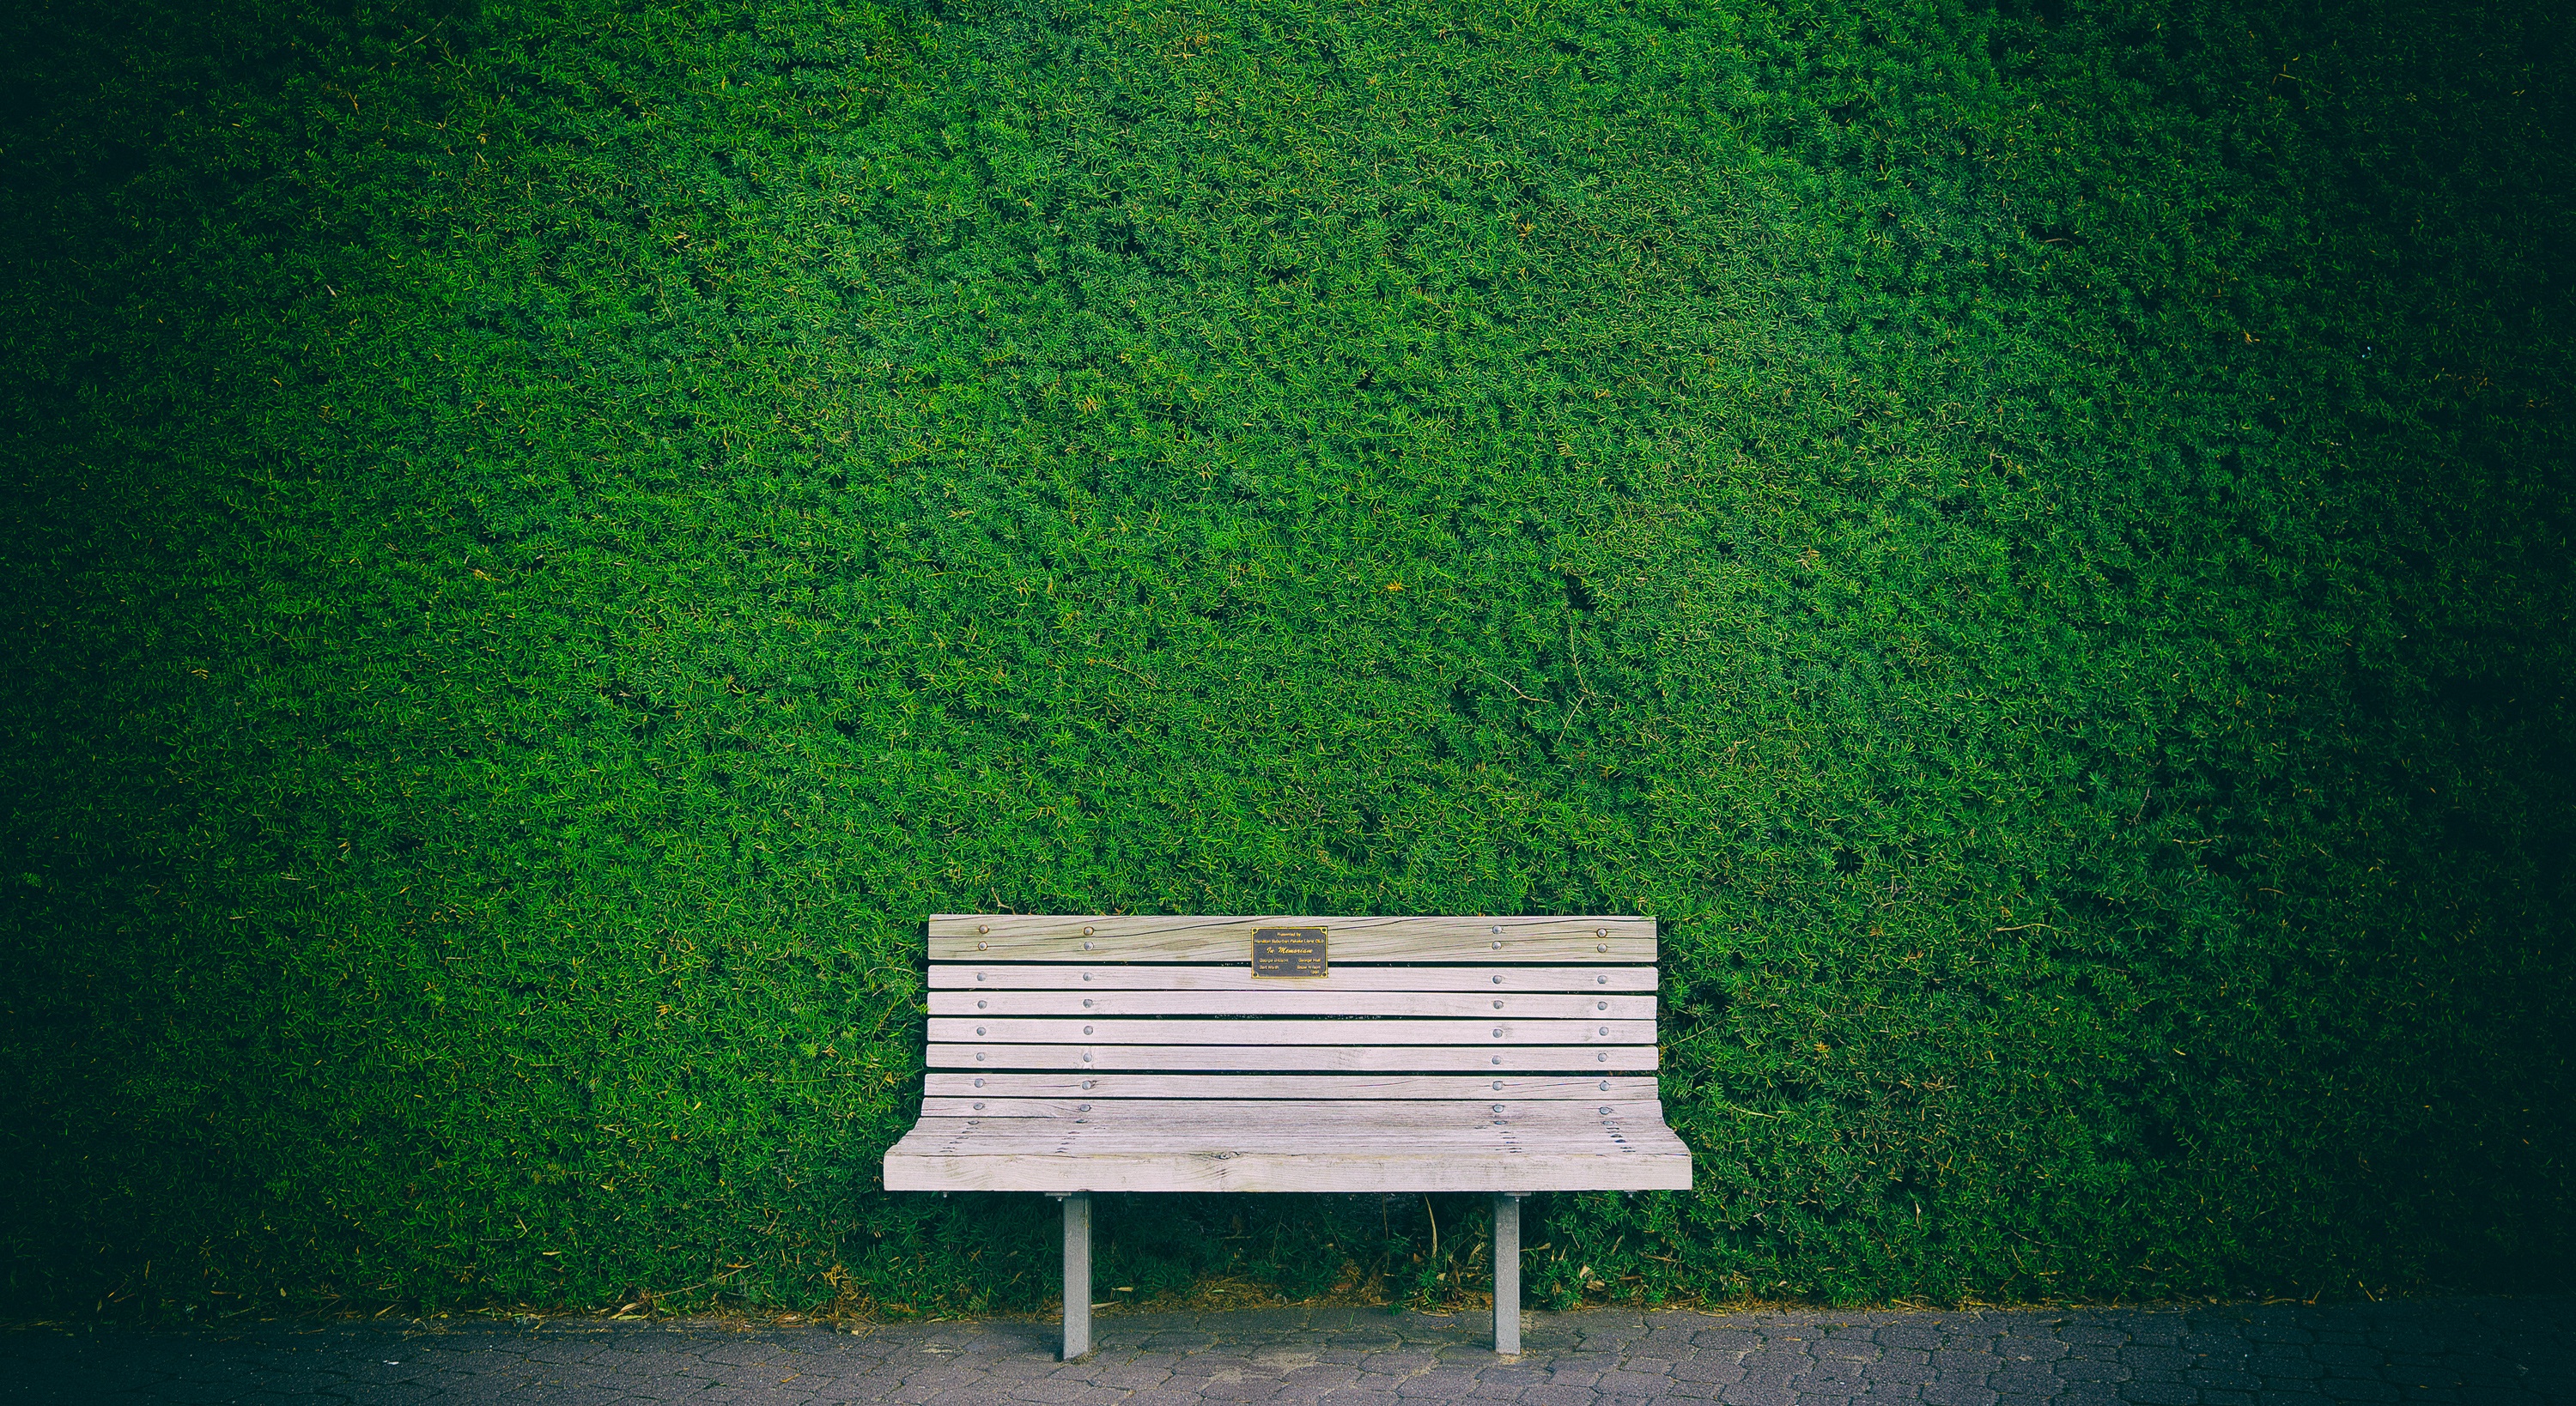
grass, outdoor, light, bench, sunlight, leaf, chair, green, reflection, color, park, darkness, shape